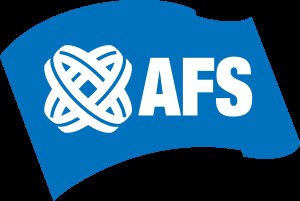
AFS Intercultural Programs
Det internationale logo.
AFS Intercultural Programs er en international udvekslingsorganisation grundlagt af frivillige amerikanske ambulanceførere fra 1. og 2. verdenskrig. Den danske afdeling AFS Interkultur er Danmarks ældste og største organisation for international ungdomsudveksling. Organisationen er non-profit og baserer sig på et netværk af frivillige. Foreningen er uafhængig af kommercielle, partipolitiske og religiøse interesser, og dens formål er at arbejde for fred gennem interkulturel forståelse.